Soneda Station

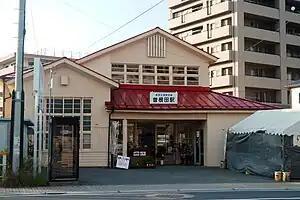
Yoneda Station in March 2011

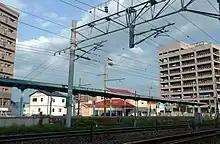
Soneda Station's platform

Soneda Station is served by the Iizaka Line and is located 0.6 km from the starting point of the line at .